Typhoon Surigae

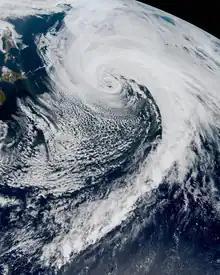

On April 17, the JMA determined via the Dvorak technique that Surigae's barometric pressure had rapidly fallen to 895 hPa (mbar; 26.43 inHg), as the storm reached its peak intensity. Its 10-minute maximum sustained winds reached according to the JMA, while one-minute maximum sustained winds reached according to the JTWC, making it equivalent to a Category 5 super typhoon on the Saffir–Simpson scale (SSHWS); the peak 1-minute sustained winds were also higher for the time of year than any previous typhoon on record. The JTWC also estimated a minimum central pressure of 882 hPa (mbar; 26.05 inHg) for Surigae at the time. Later that day, Surigae began an eyewall replacement cycle causing its eye to become less apparent on satellite imagery and its winds to slightly diminish. The trough to Surigae's north also impeded the typhoon's outflow, resulting in a decrease in environmental favorability for further intensification. On April 18, Surigae finished its eyewall replacement cycle; Surigae acquired annular characteristics, bearing a symmetrical appearance and a large eye, which was largely surrounded by one large rainband, by the next day.